Eila Pyrhönen

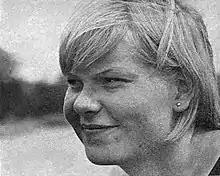
Pyrhönen in 1964

Eila Marjatta "Ellu" Pyrhönen (born 25 October 1945) is a retired Finnish swimmer who won a bronze medal in the 100 m butterfly at the 1966 European Aquatics Championships. She finished fourth in the same event at the 1964 Summer Olympics, becoming the first Finnish woman to reach Olympic finals in swimming.